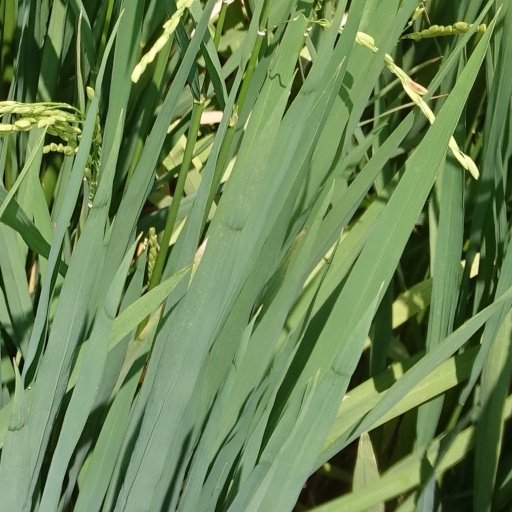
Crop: rice